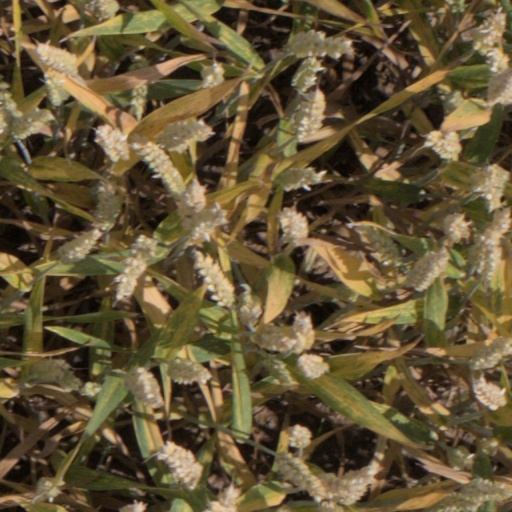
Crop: wheat